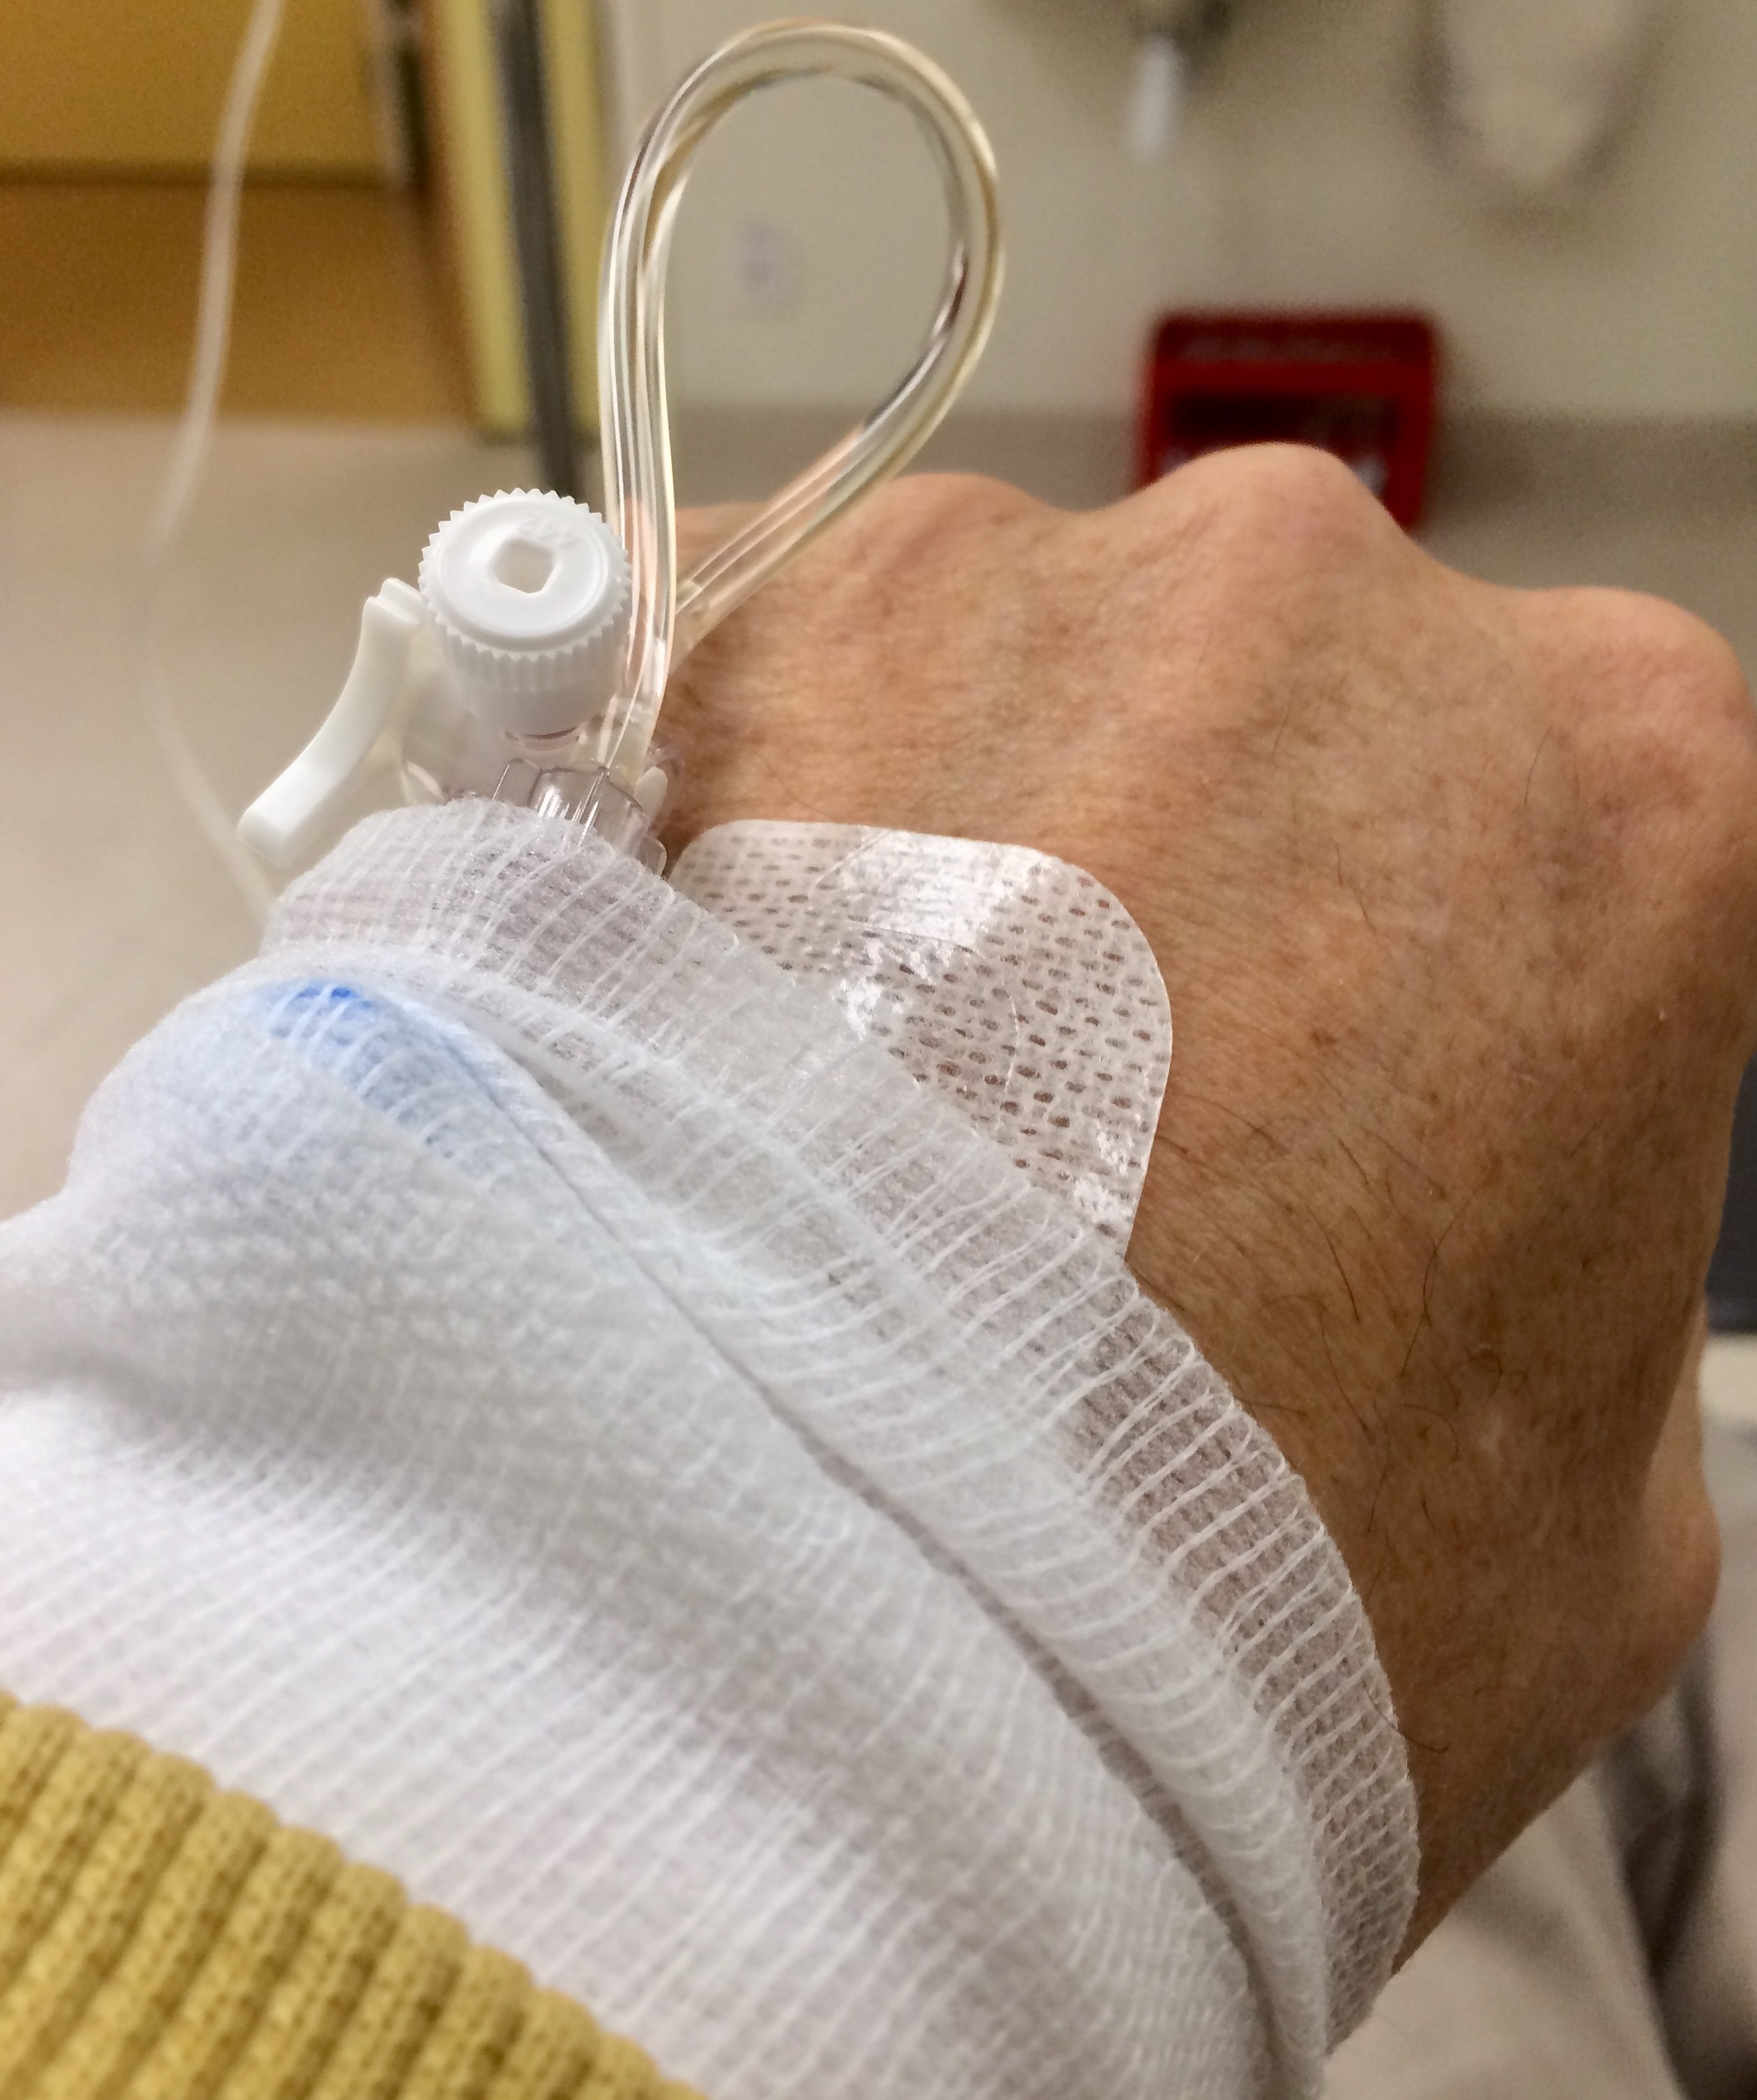
drip, cancer, ill, injection, medical treatment